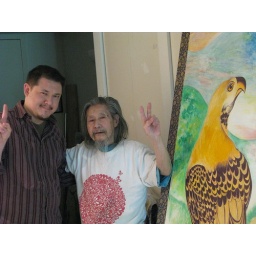
Jimmy &amp;amp; I standing next to one of his works featuring a golden eagle (photo taken by Rie Kurokawa)